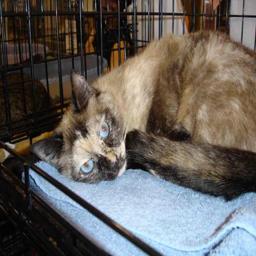
Animal: cats